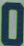
Number: 0